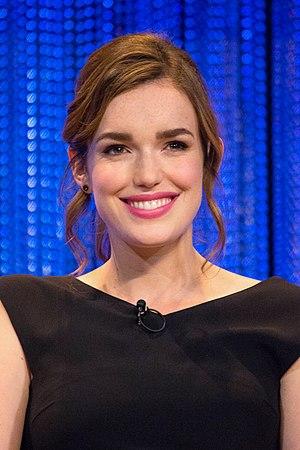
Marvel : Les Agents du SHIELD est une série télévisée américaine de super-héros en 136 épisodes de 45 minutes, créée par Joss Whedon, Jed Whedon et Maurissa Tancharoen d'après les comics Marvel de Stan Lee et Jack Kirby. Produite par Marvel Television et ABC Studios, elle a été diffusée simultanément du 24 septembre 2013 jusqu'au 12 août 2020 sur le réseau ABC aux États-Unis et sur le réseau CTV au Canada.